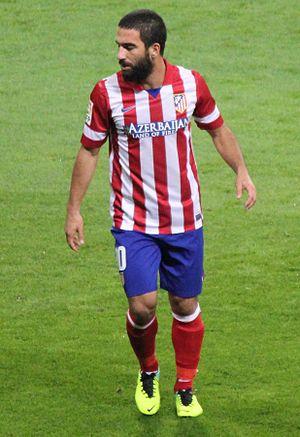
Arda Turan, né le 30 janvier 1987 à Istanbul, est un footballeur international turc évoluant au poste de milieu de terrain à Galatasaray.